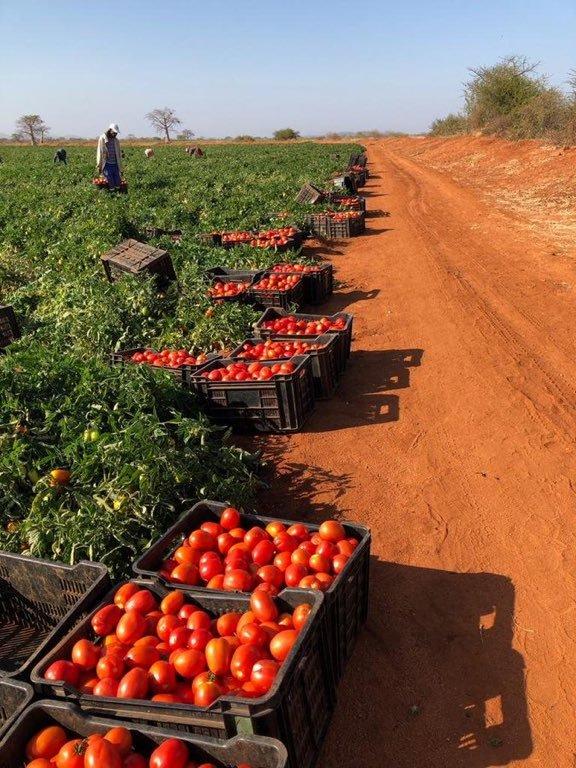
Nyanya ni zao la biashara, wakulima wakivuna nyanya katika shamba kubwa na kuziweka katika matenga meusi ya plastiki, ili iwe rahisi kuzisafirisha kutoa shamba hadi maeneo ya sokoni.